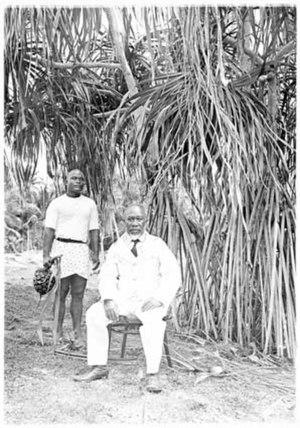
Auweyida, Awiyeda ou Aweida fut le dernier roi de Nauru, époux de la reine Eigamoiya.